Mataʻafa Faumuina Fiame Mulinuʻu I

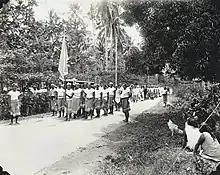
Mau carrying the coffin of Tupua Tamasese Lealofi III. Standing to the right wearing a single white stripe on his lava-lava, the Mau uniform, is Mataʻafa Faumuina Fiame Mulinuʻu I.

Faumuina initially cooperated with the New Zealand colonial administration, remodelling his village of Lepea along the "model village" lines demanded by Administrator George Spafford Richardson. In late 1926 he attended a meeting with Olaf Frederick Nelson and other independence activists at the home of Samuel Meredith to plan the response to an inquiry into Samoan grievances. This led to the formation of the citizens committee, which became the "Mau". Faumuina suggested that the committee hold public meetings to discuss their grievances, and was a prominent speaker at the first two, calling for lawful change. When he assisted in raising funds for the "Mau" to send a delegation to New Zealand, he was confined to his village for three months. He was subsequently banished to Apolima. He was later sent to Lotofaga on Upolu. In October 1927 he was allowed to return to Apia to give evidence before the royal commission.